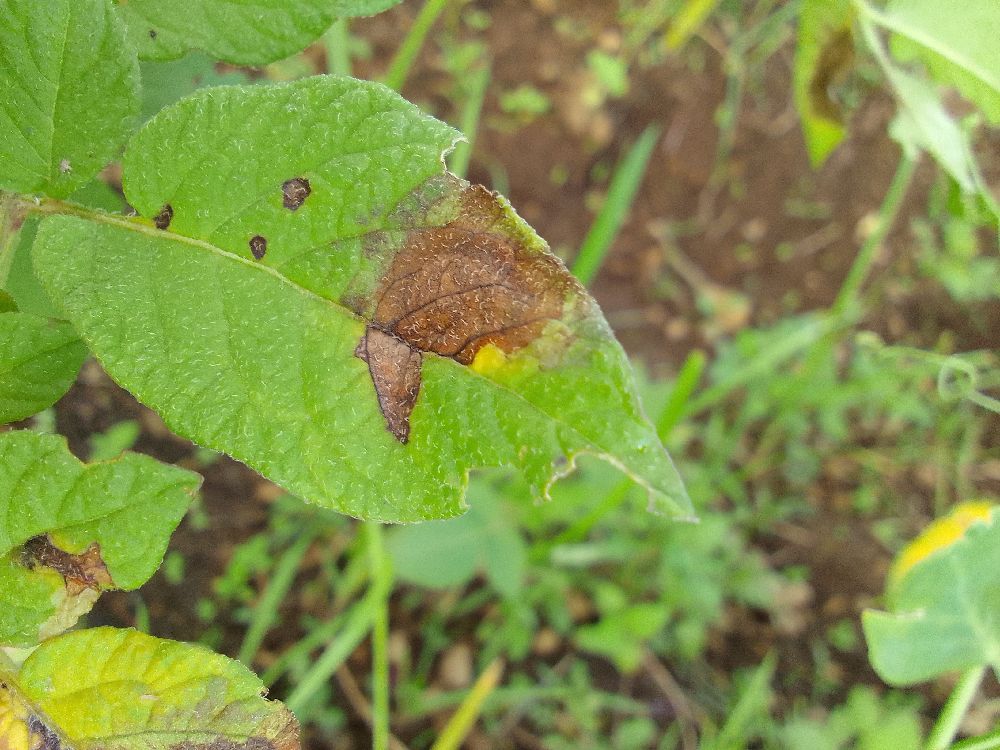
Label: Late blight